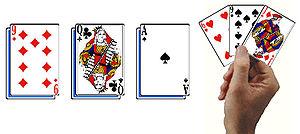
Le Norvégien est un jeu de société utilisant un jeu ordinaire de 52 cartes, très convivial et simple à apprendre. Deux joueurs au minimum sont requis. Néanmoins, de façon à laisser davantage place au côté stratégique du jeu, quatre joueurs sont conseillés. À partir de six joueurs, un second jeu de 52 cartes est nécessaire.